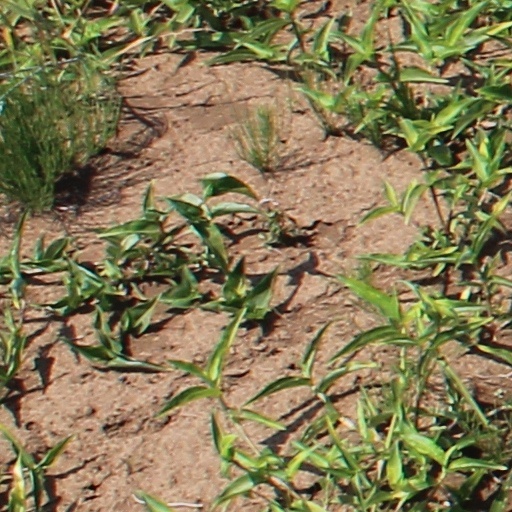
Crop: wheat